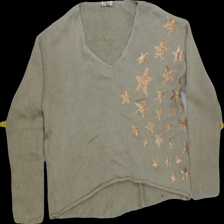
View: front
Type: Sweater
Category: Ladies
Brand: New look
Colors: Multicolor
Material: 61%acrylic 39%cotton
Pattern: Geometric print
Cut: Regular, V-collar
Season: All
Trend: No trend
Stains: No
Price range: 50-100
Recommended usage: Export